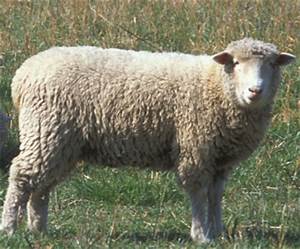
Label: pecora